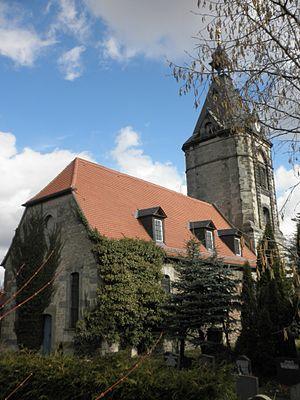
Nohra est une municipalité allemande du land de Thuringe, dans l'arrondissement du Pays-de-Weimar, au centre de l'Allemagne. En 2015, sa population est de 1 652 habitants.